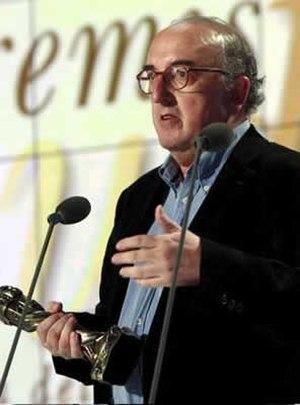
Jaume Roures est un homme d'affaires et producteur espagnol né en 1950 à Barcelone fondateur de la société Mediapro.